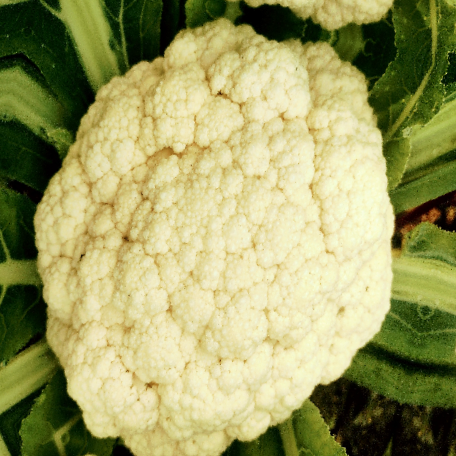
Label: Disease Free